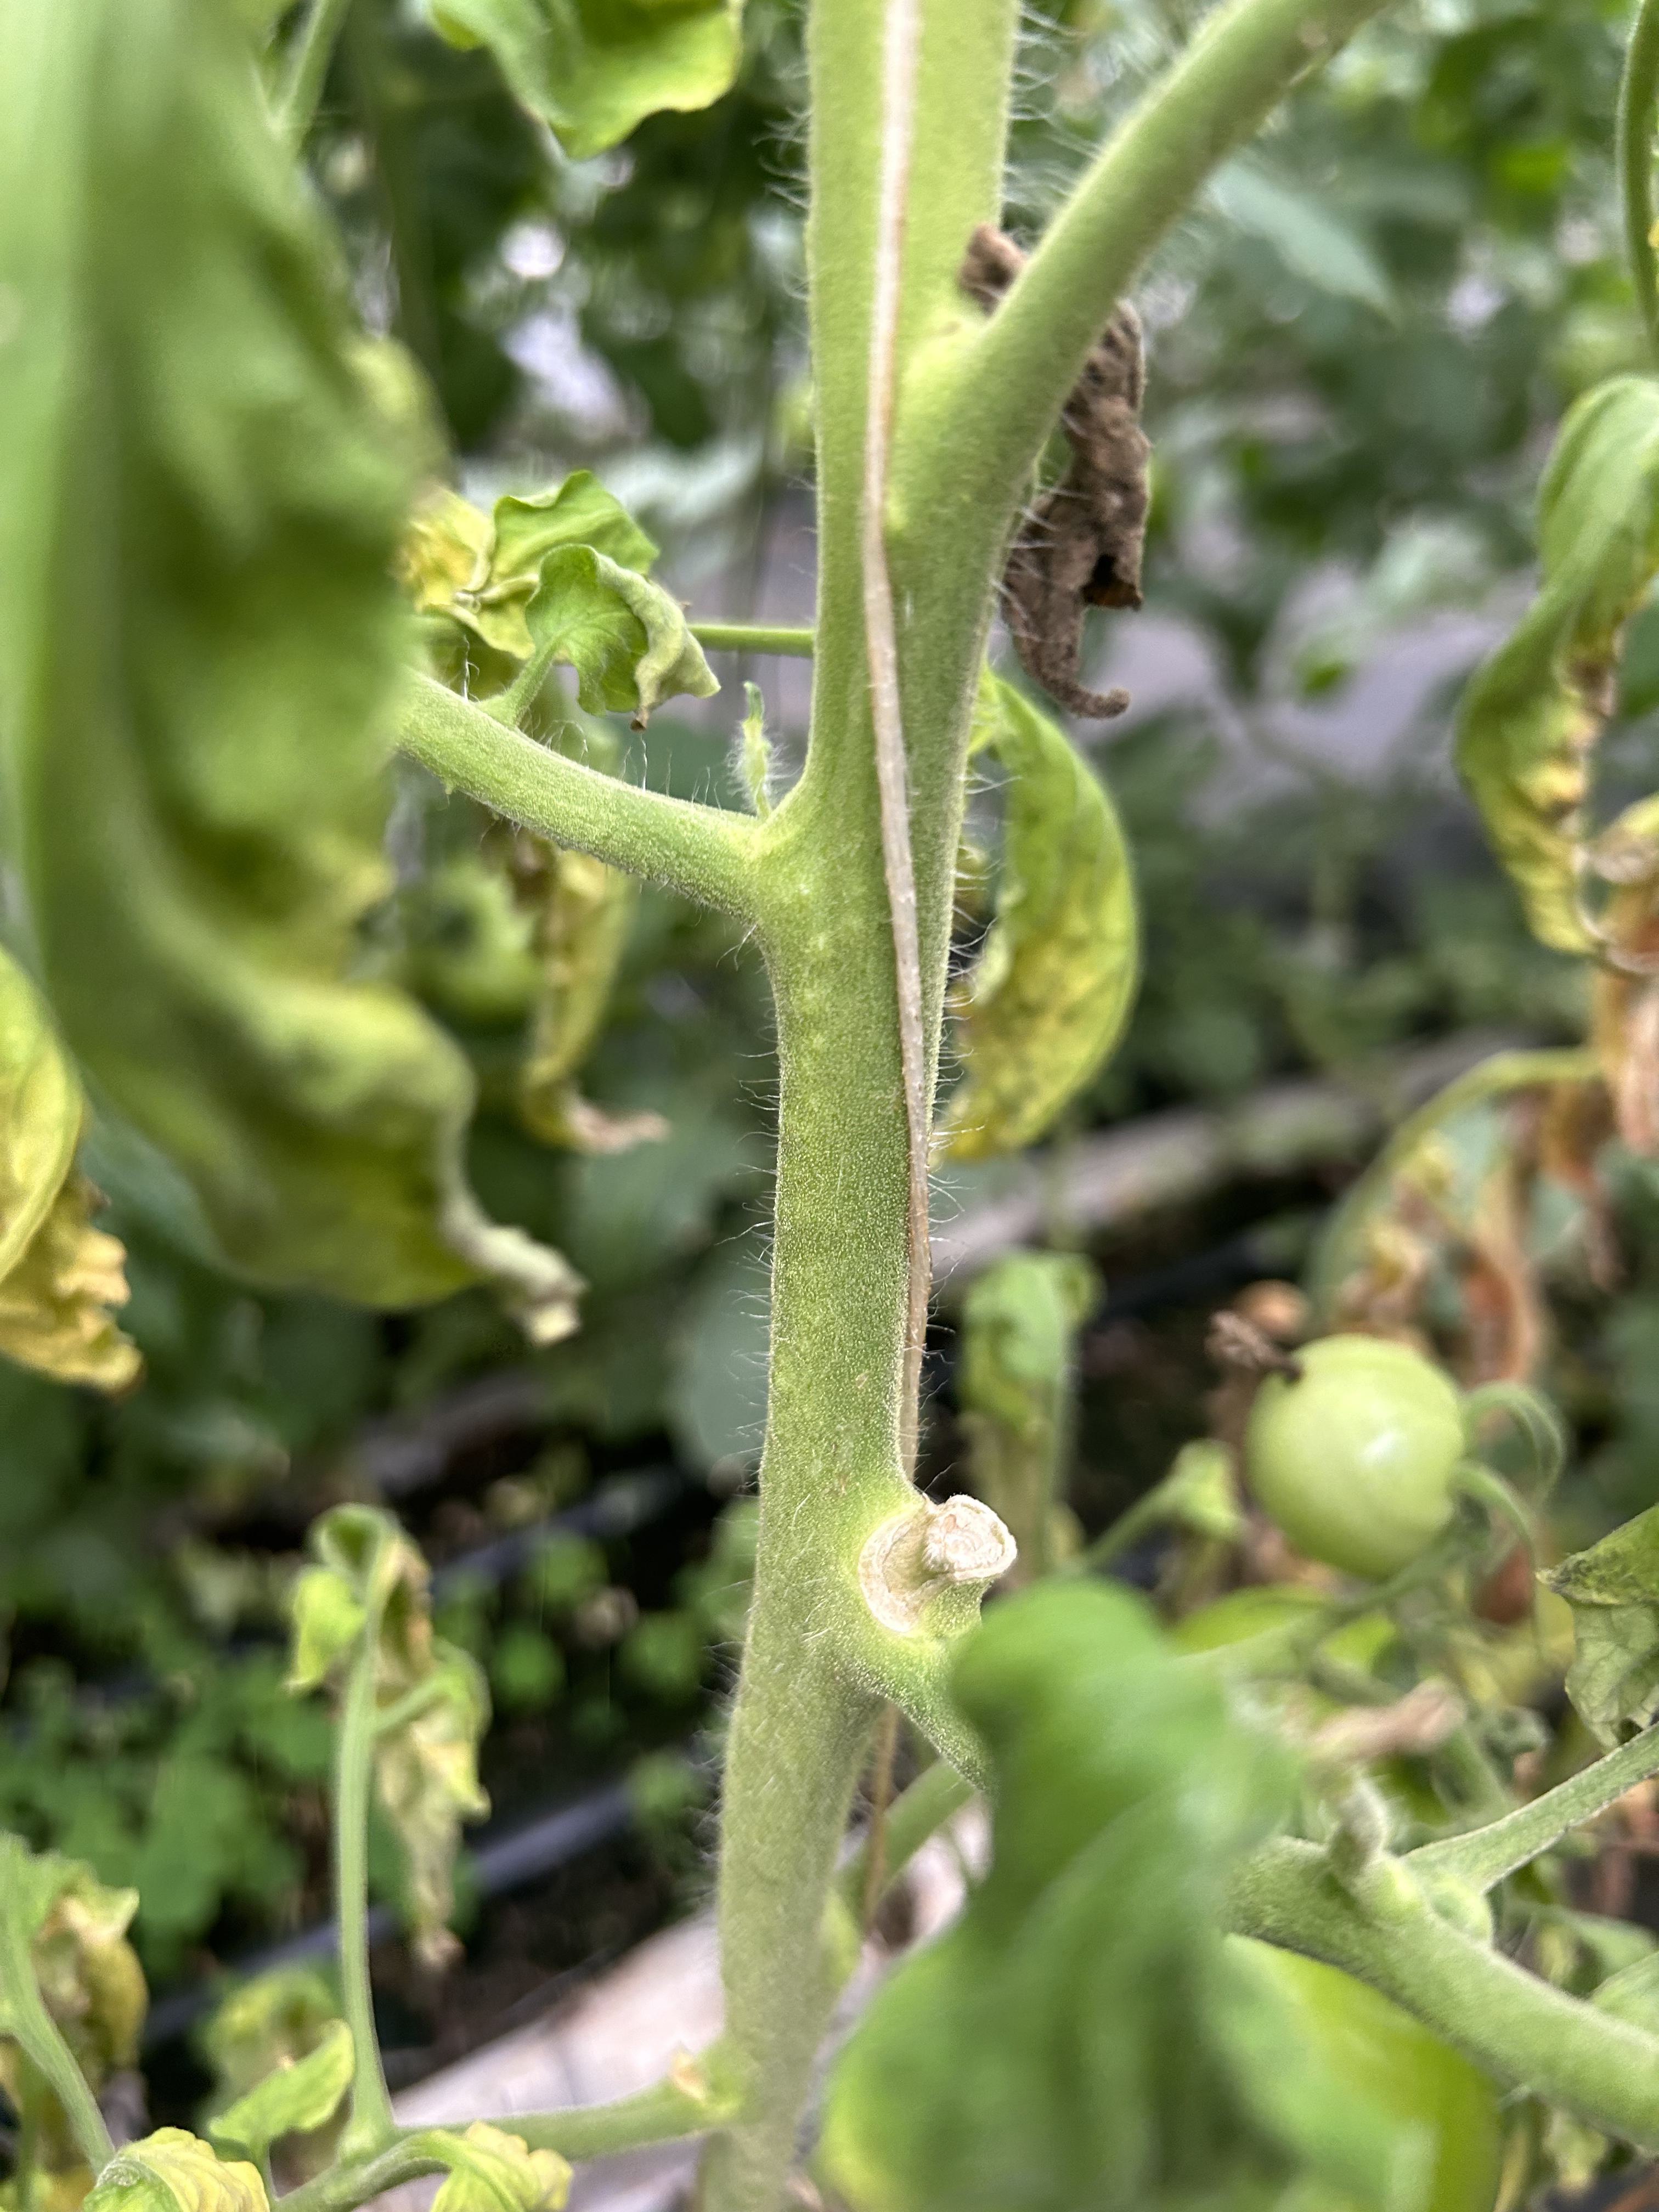
Disease: Wilt